City One

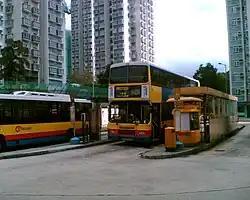
City One bus terminus.

The City One bus terminal is the terminus of route 61R and 88R operated by Citybus. Citybus operates several routes from City One to the central business district in Kowloon and on the Hong Kong Island. Many Kowloon Motor Bus bus routes serve City One as a hub, services to Kowloon, Hong Kong Island and other suburbs in the north New Territories are run with high frequency. Long Win Bus (Airbus) route A41 express service connects City One to the Hong Kong International Airport. Green Public light buses connects City One to the rest of Sha Tin with routes to Fo Tan, Ma On Shan and Tai Wai. Red Public light buses operate to/from Mong Kok after hours.